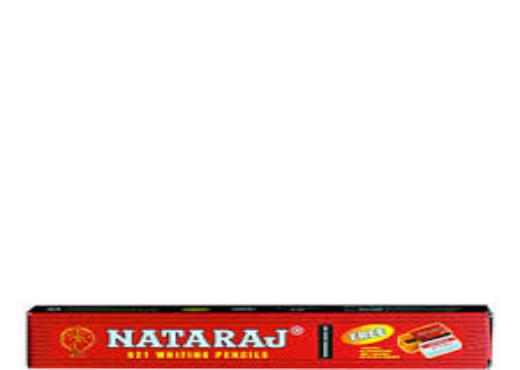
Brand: nataraj
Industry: Transportation